Cheick Sidi Diarra

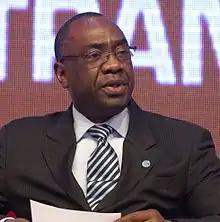
Cheick Sidi Diarra

Diarra was born on 31 May 1957, in Kayes, Mali. He holds a master's degree in international public law and international relations from Dakar University in Senegal.